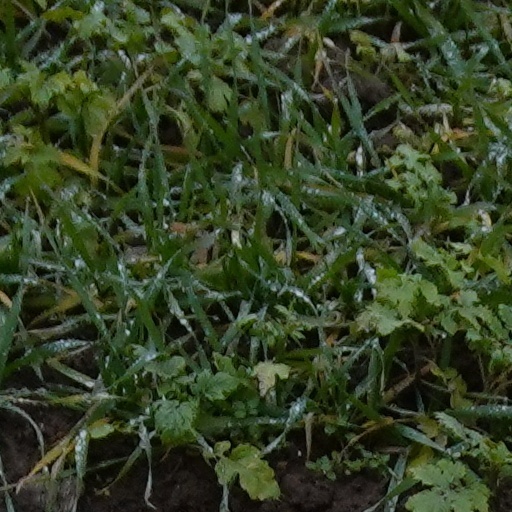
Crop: wheat